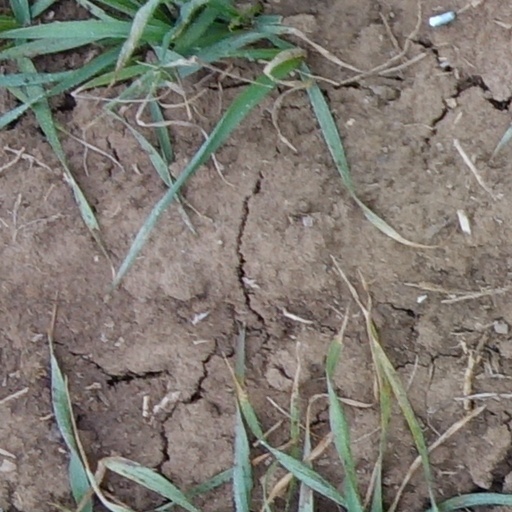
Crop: wheat